Oltenița

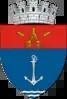
St. Nicholas Church

Oltenița is a city in Călărași County, Muntenia, Romania, on the left bank of the river Argeș, where its waters flow into the Danube.